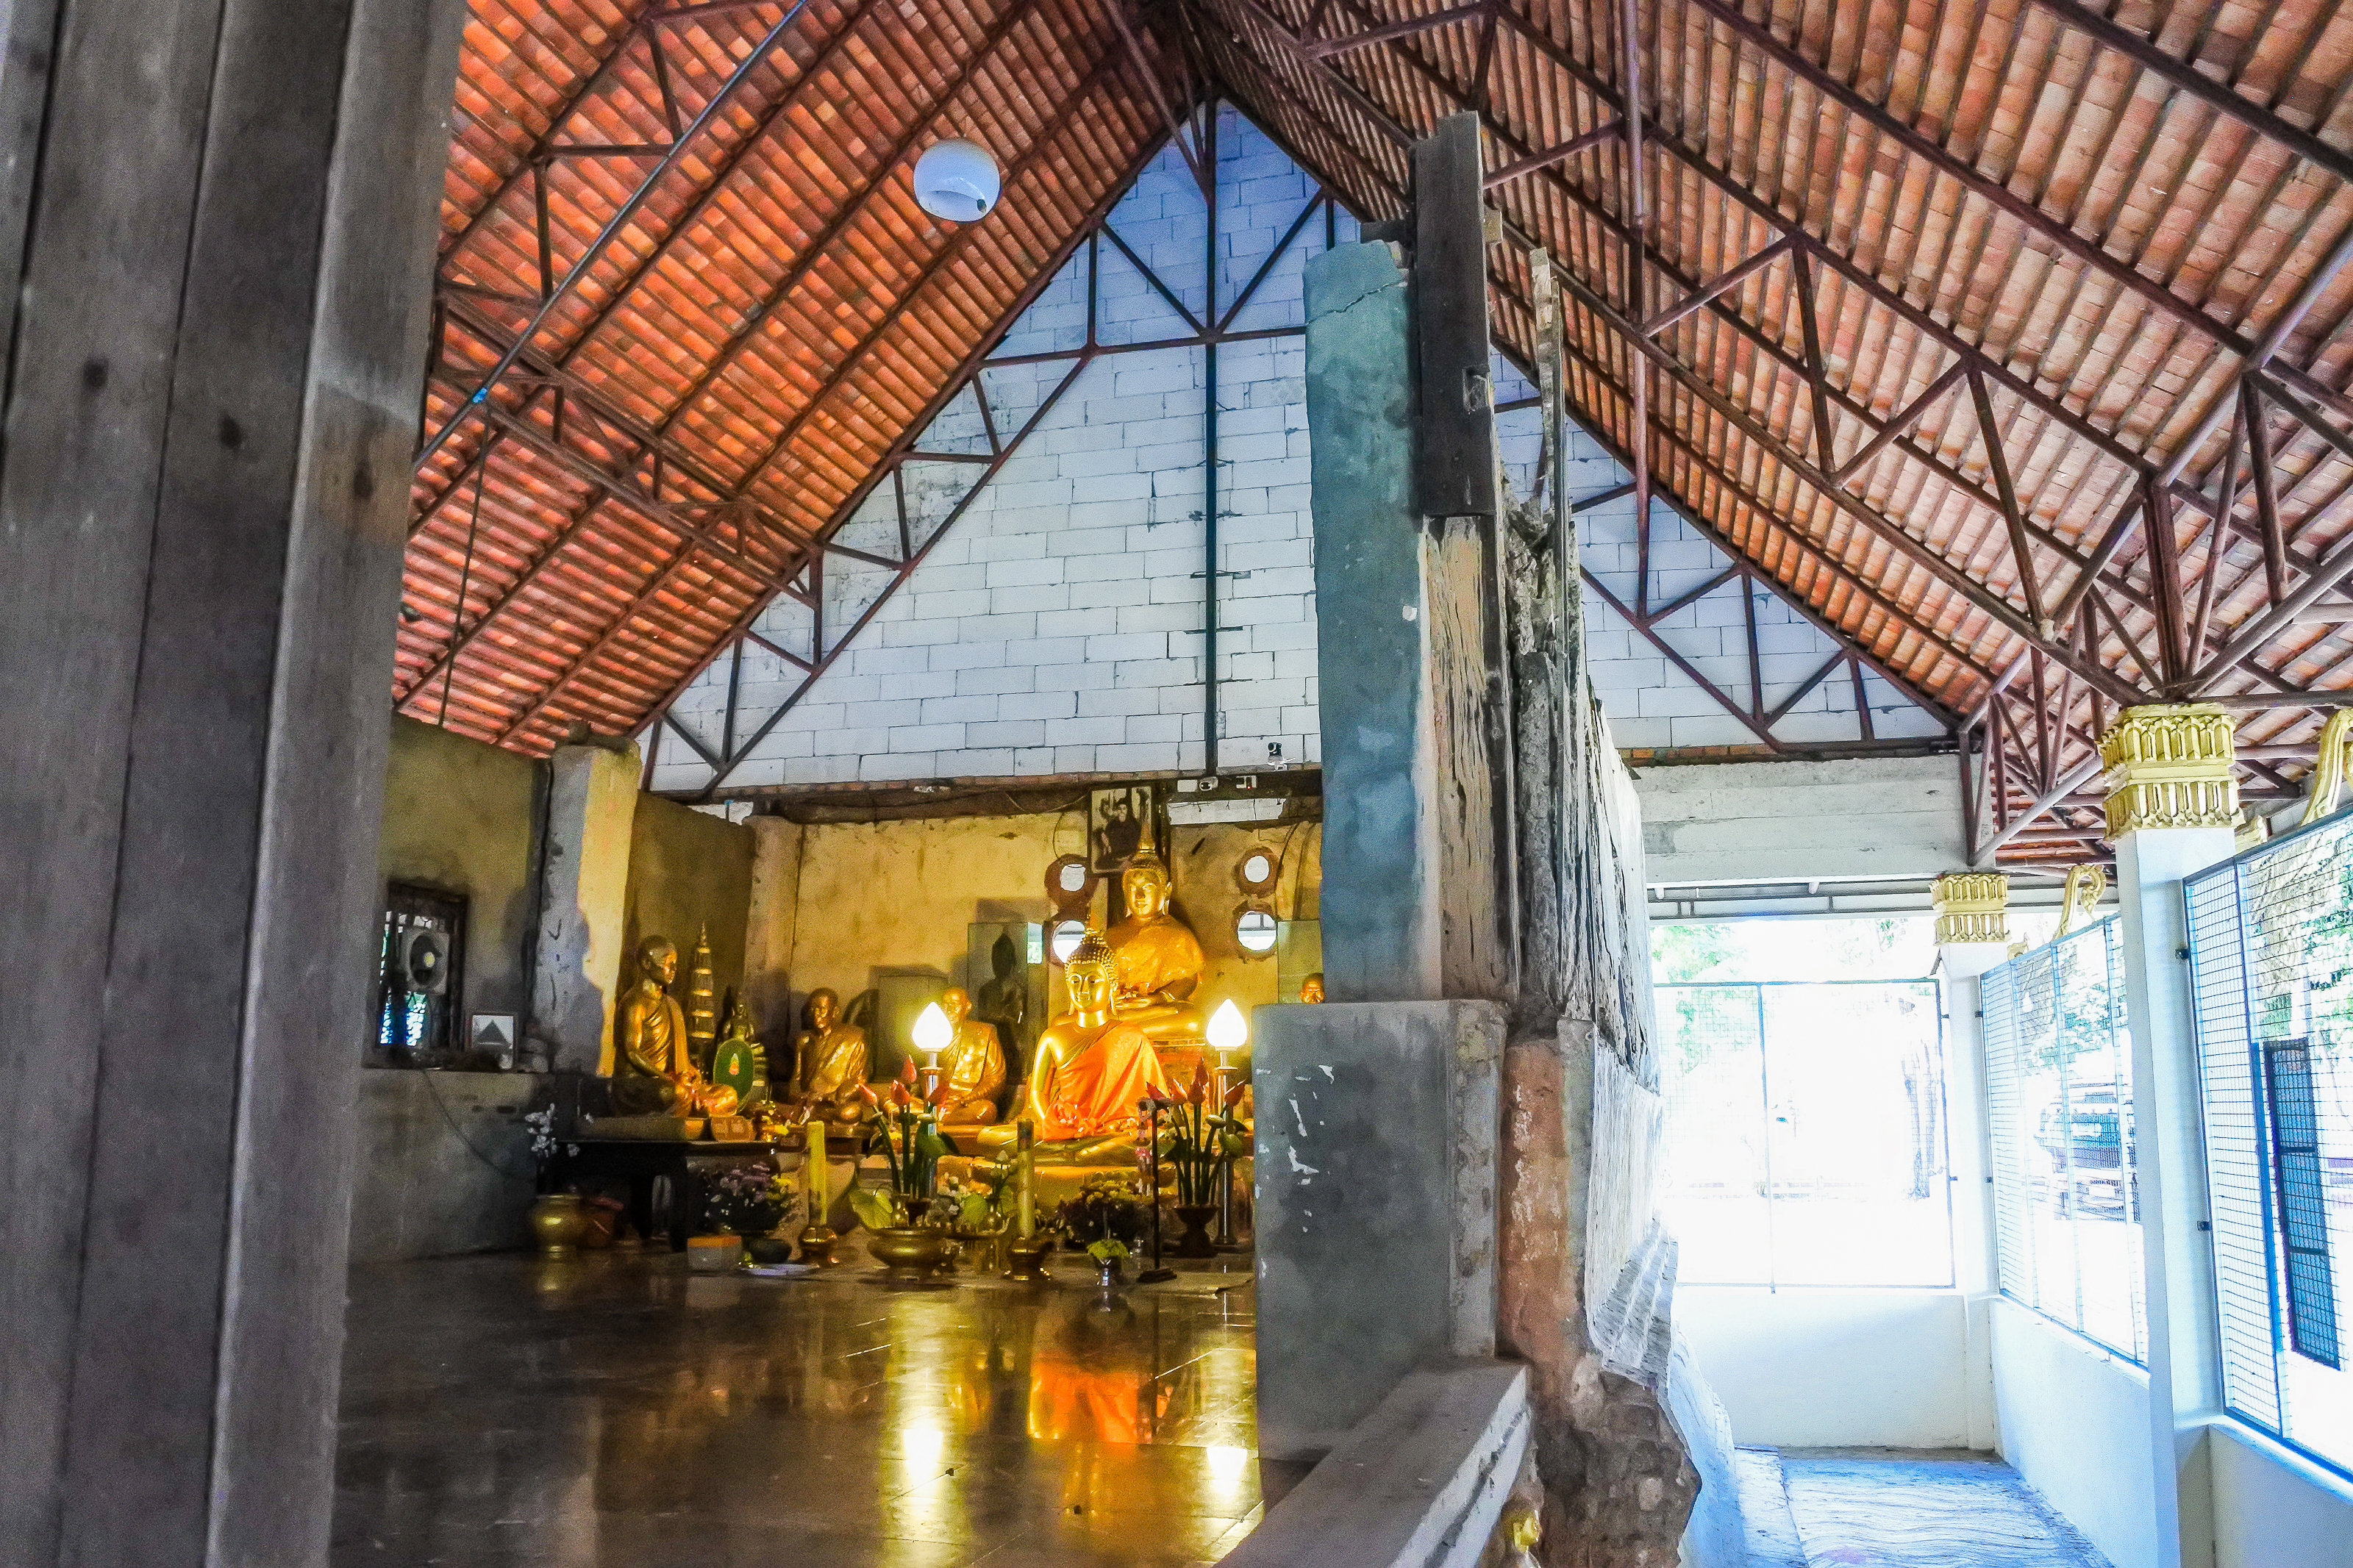
big, cobra, king of nagas, view, biggest, buddha, golden, religions, thailand snakes, serpent, landmark, sky, payanak, statue, thai, ancient, goldbuddha, traditional, background, style, worship, homage, religious, snake, believe, buddha with naga, life, gold, head, naga thai, design, buddhaimage, belief, architecture, art, famous, green, wallpaper, sculpture, wat, buddhism, places, blue, culture, buddhist, temple, garden, travel, naga, building, lobby, hall, daylighting, interior design